Question: Please indicate a possible affordance area of knife that can be used for holding
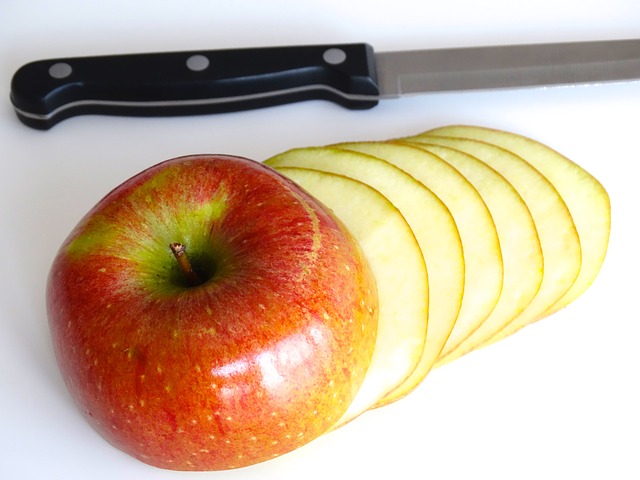
Answer: [14, 43, 376, 132]